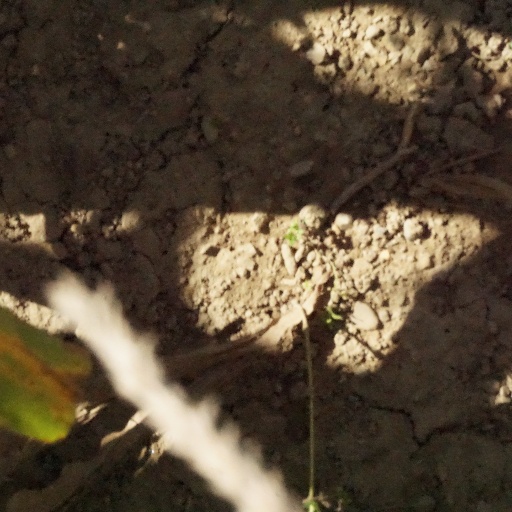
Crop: maize; corn